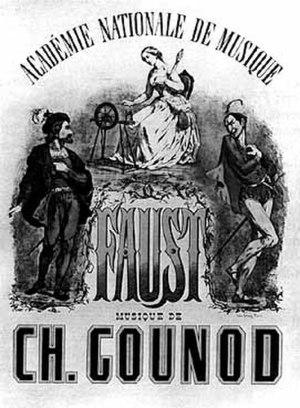
Faust est un opéra en cinq actes de Charles Gounod, sur un livret de Jules Barbier et Michel Carré, fondé sur la légende éponyme et la pièce de Goethe, créé au Théâtre Lyrique le 19 mars 1859.